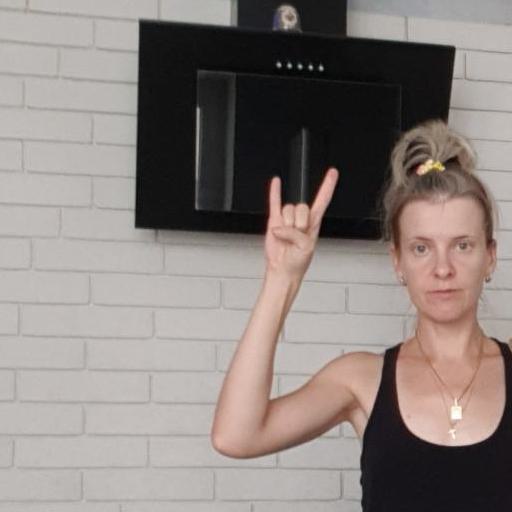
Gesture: rock